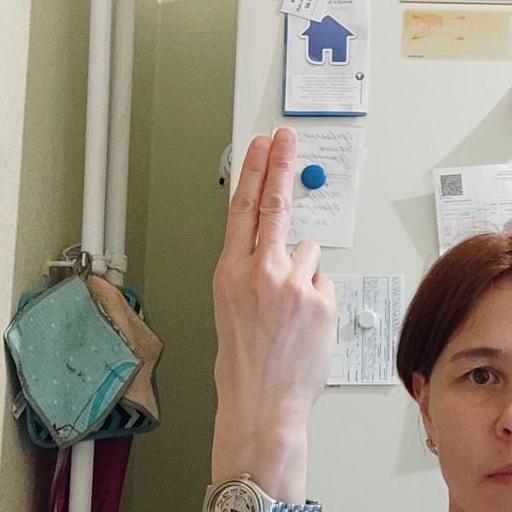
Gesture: two_up_inverted